Alissas

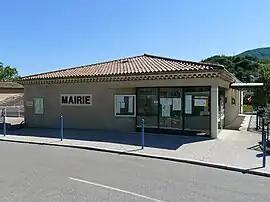
Town hall

Alissas is a commune in the Ardèche department in the Auvergne-Rhône-Alpes region of southern France.